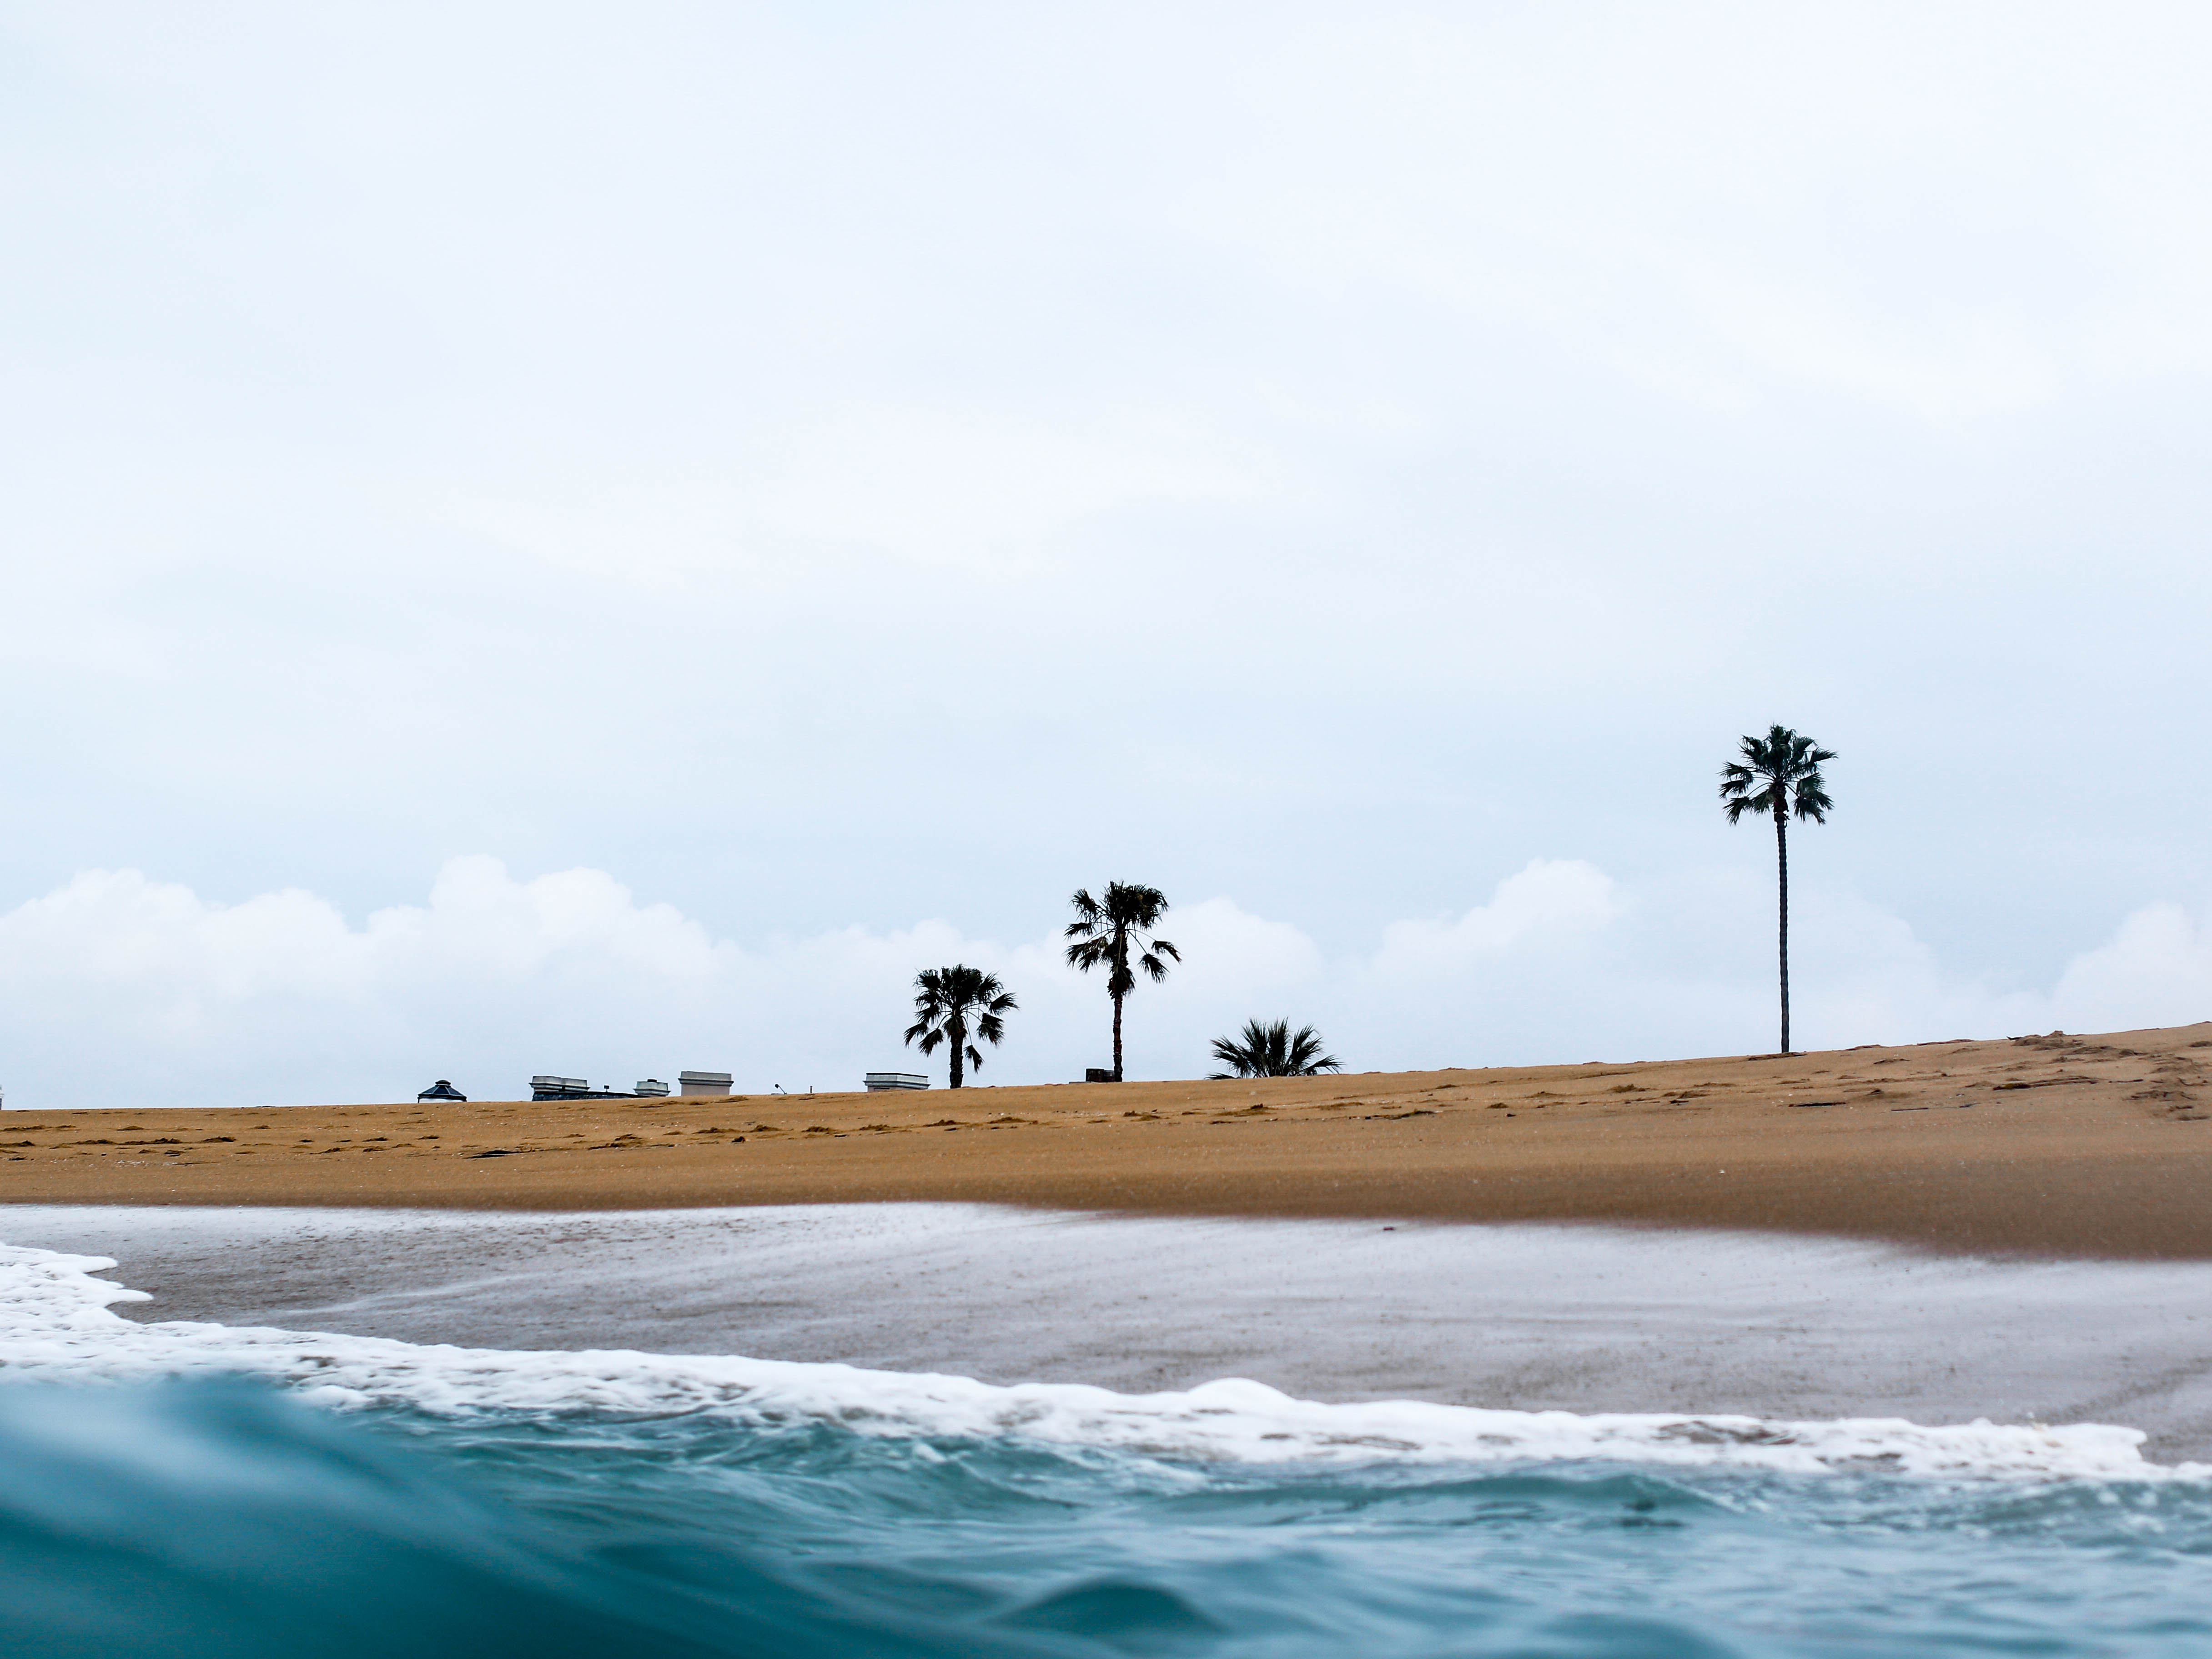
beach, sea, coast, sand, ocean, shore, wave, wind, coastal, vehicle, body of water, atmosphere of earth, wind wave